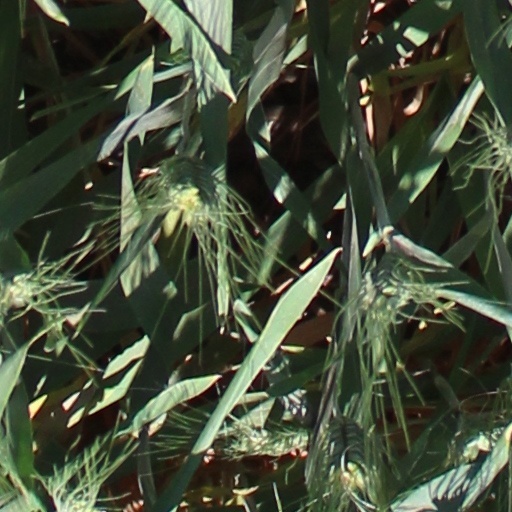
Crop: wheat